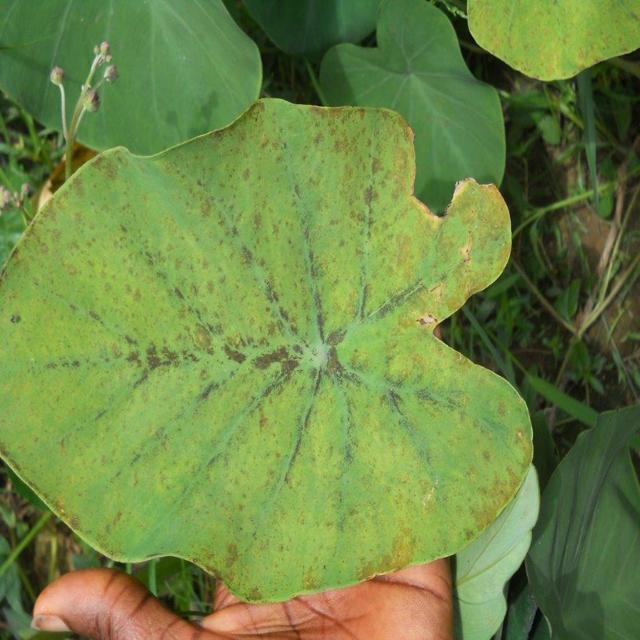
Label: Mid_Blight